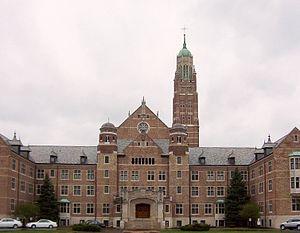
Le collège pontifical Josephinum est un collège universitaire privé catholique et école de théologie situé aux États-Unis à Columbus dans l'Ohio et fondé par Mᵍʳ Joseph Jessing en 1888. C'est le seul collège pontifical d'Amérique du Nord. Le séminaire prépare ses étudiants à devenir prêtres de l'Église catholique. Ils viennent des diocèses américains qui n'ont pas leur propre séminaire, ainsi que de l'étranger. Le Josephinum, ce qui signifie « maison de saint Joseph », a reçu la reconnaissance d'un statut pontifical par le pape Léon XIII en 1892. Sa devise est : Si Deus pro nobis, quis contra nos.